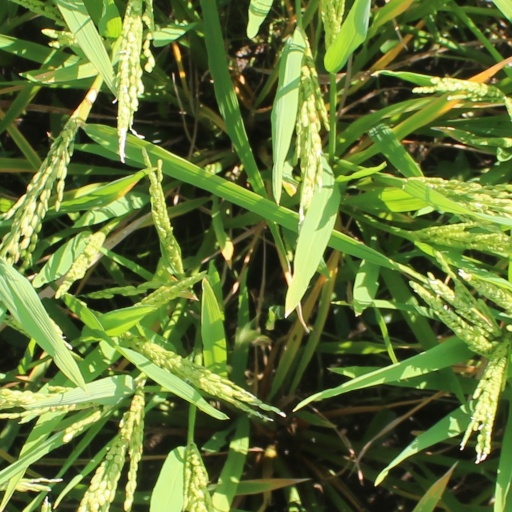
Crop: rice